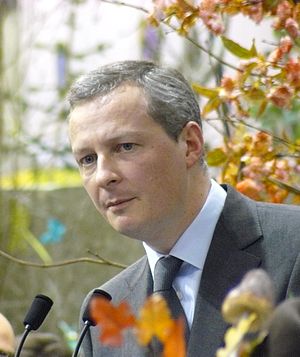
Regeringen François Fillon II / Regeringen / Ministre
Regeringen François Fillon II var Frankrigs regering fra 18. juni 2007 til 13. november 2012.